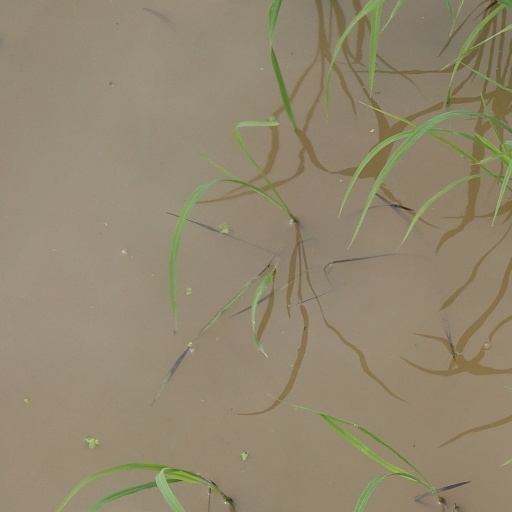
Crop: rice